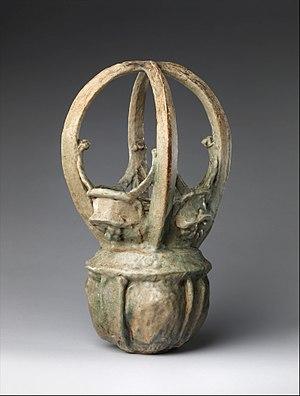
Georges Hoentschel, né le 1ᵉʳ juin 1855 à Paris et mort dans la même ville le 8 décembre 1915, est un décorateur, céramiste et collectionneur français.